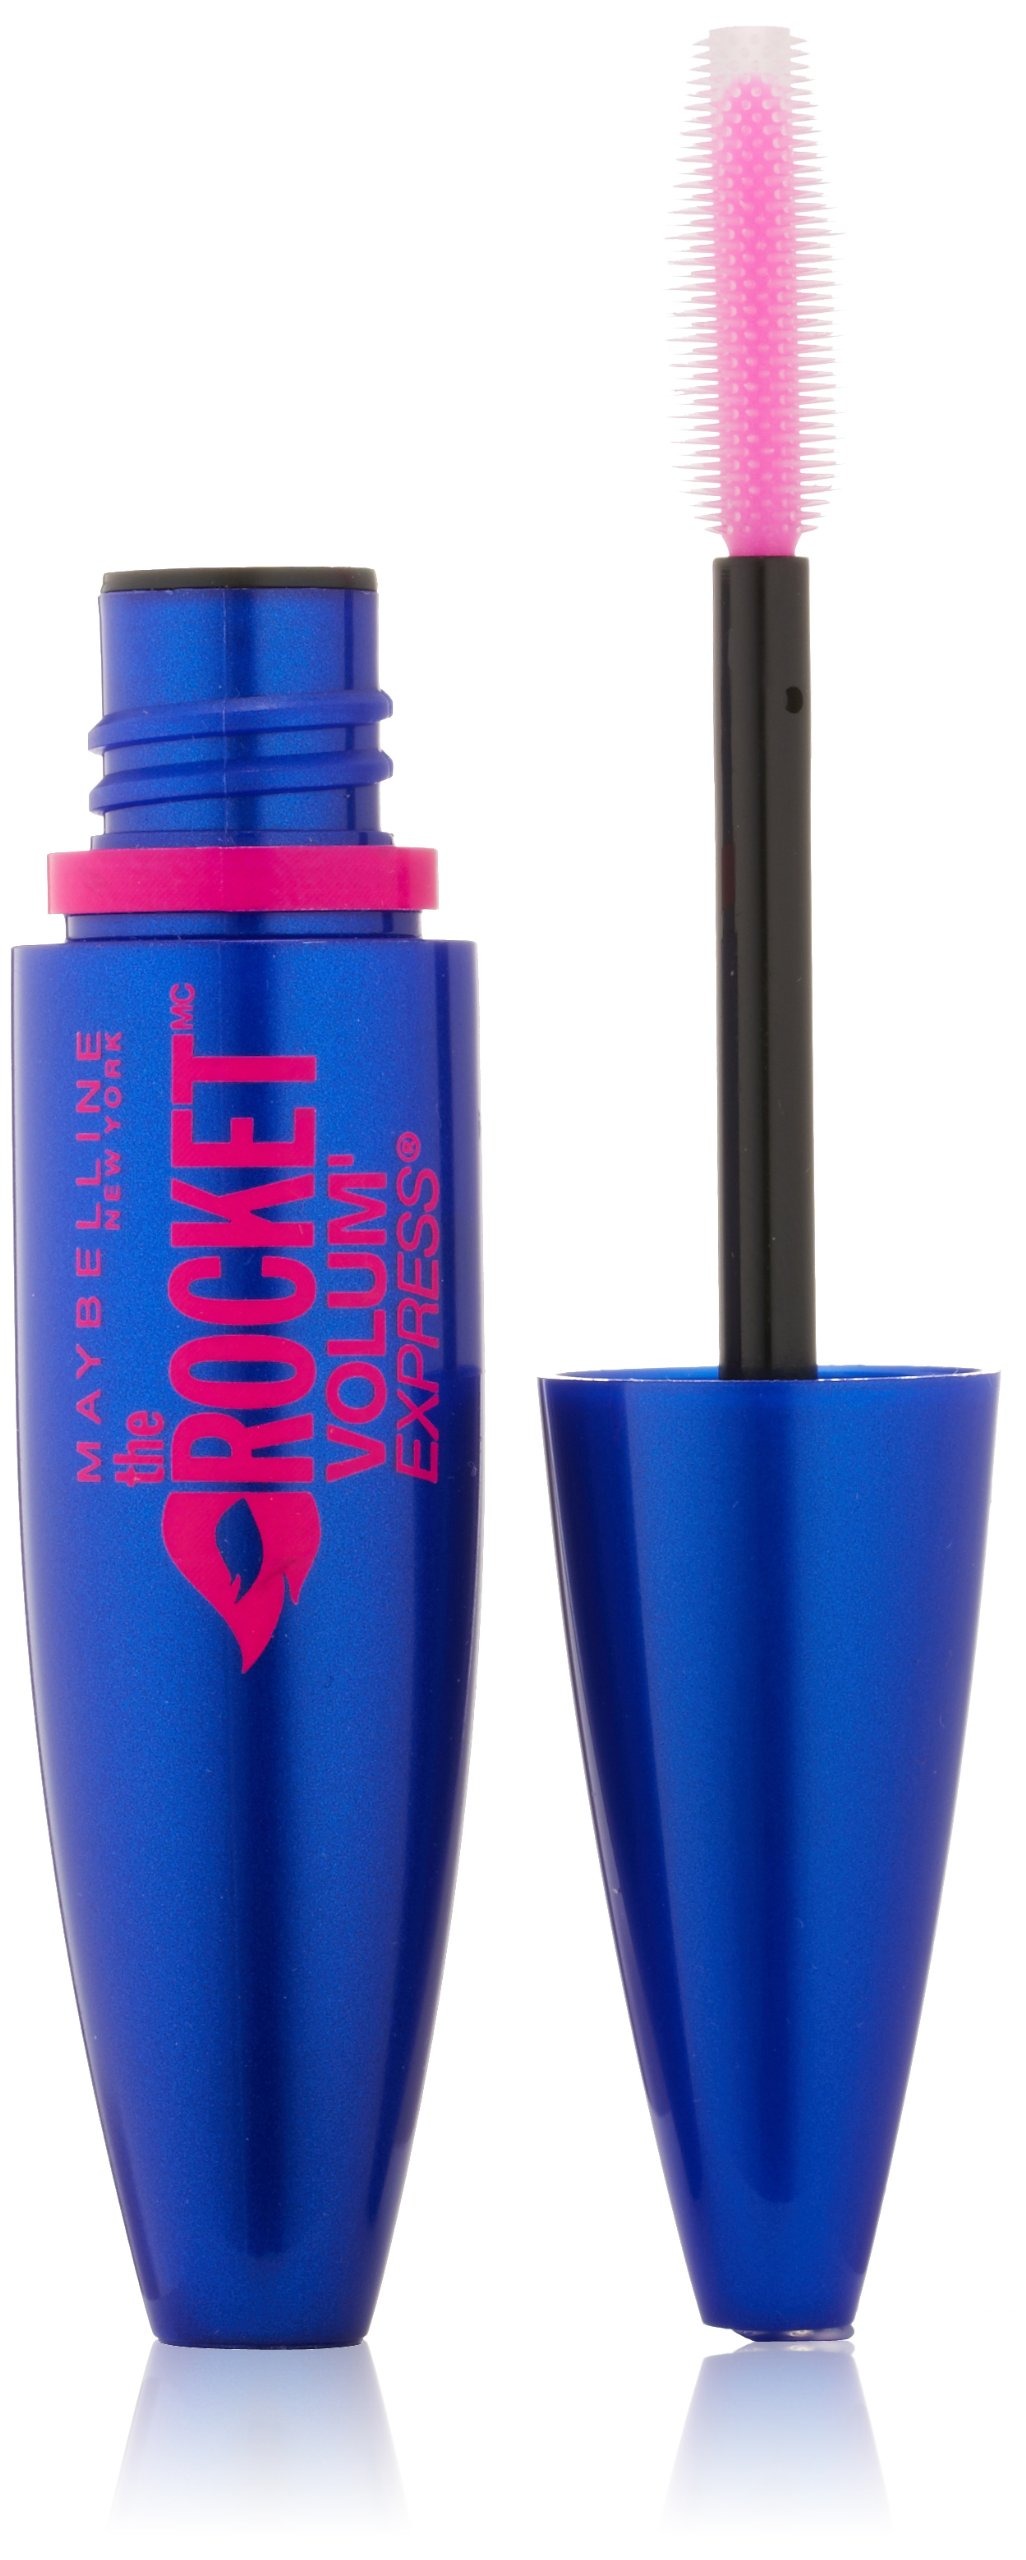
Item Name: Maybelline New York Volume' Express The Rocket Washable Mascara, Very Black, 0.3 Fluid Ounce
Bullet Point 1: Explosive volume in rocket time 8x bigger, smoother
Bullet Point 2: Now, the most explosive, beautiful lashes ever
Bullet Point 3: Supersonic brush and fast glide formula
Value: 1.0
Unit: Count

Price: 8.995